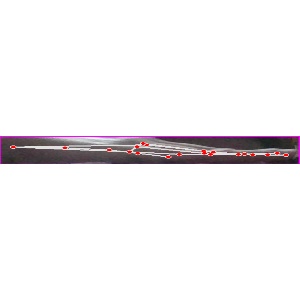
अक्षर: ज